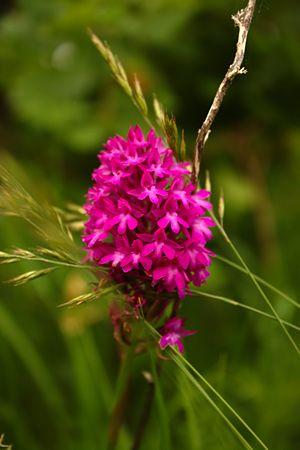
La Fruška gora est un massif montagneux situé en Serbie, au nord de la région de Syrmie, dans la province autonome de Voïvodine.